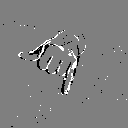
ASL letter: j